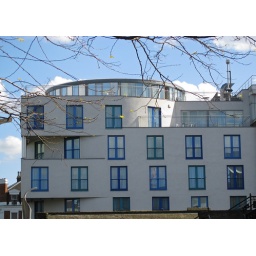
I loved the white walls with blue windows on this building in Camden, London. Wouldn't mind living on the top floor!